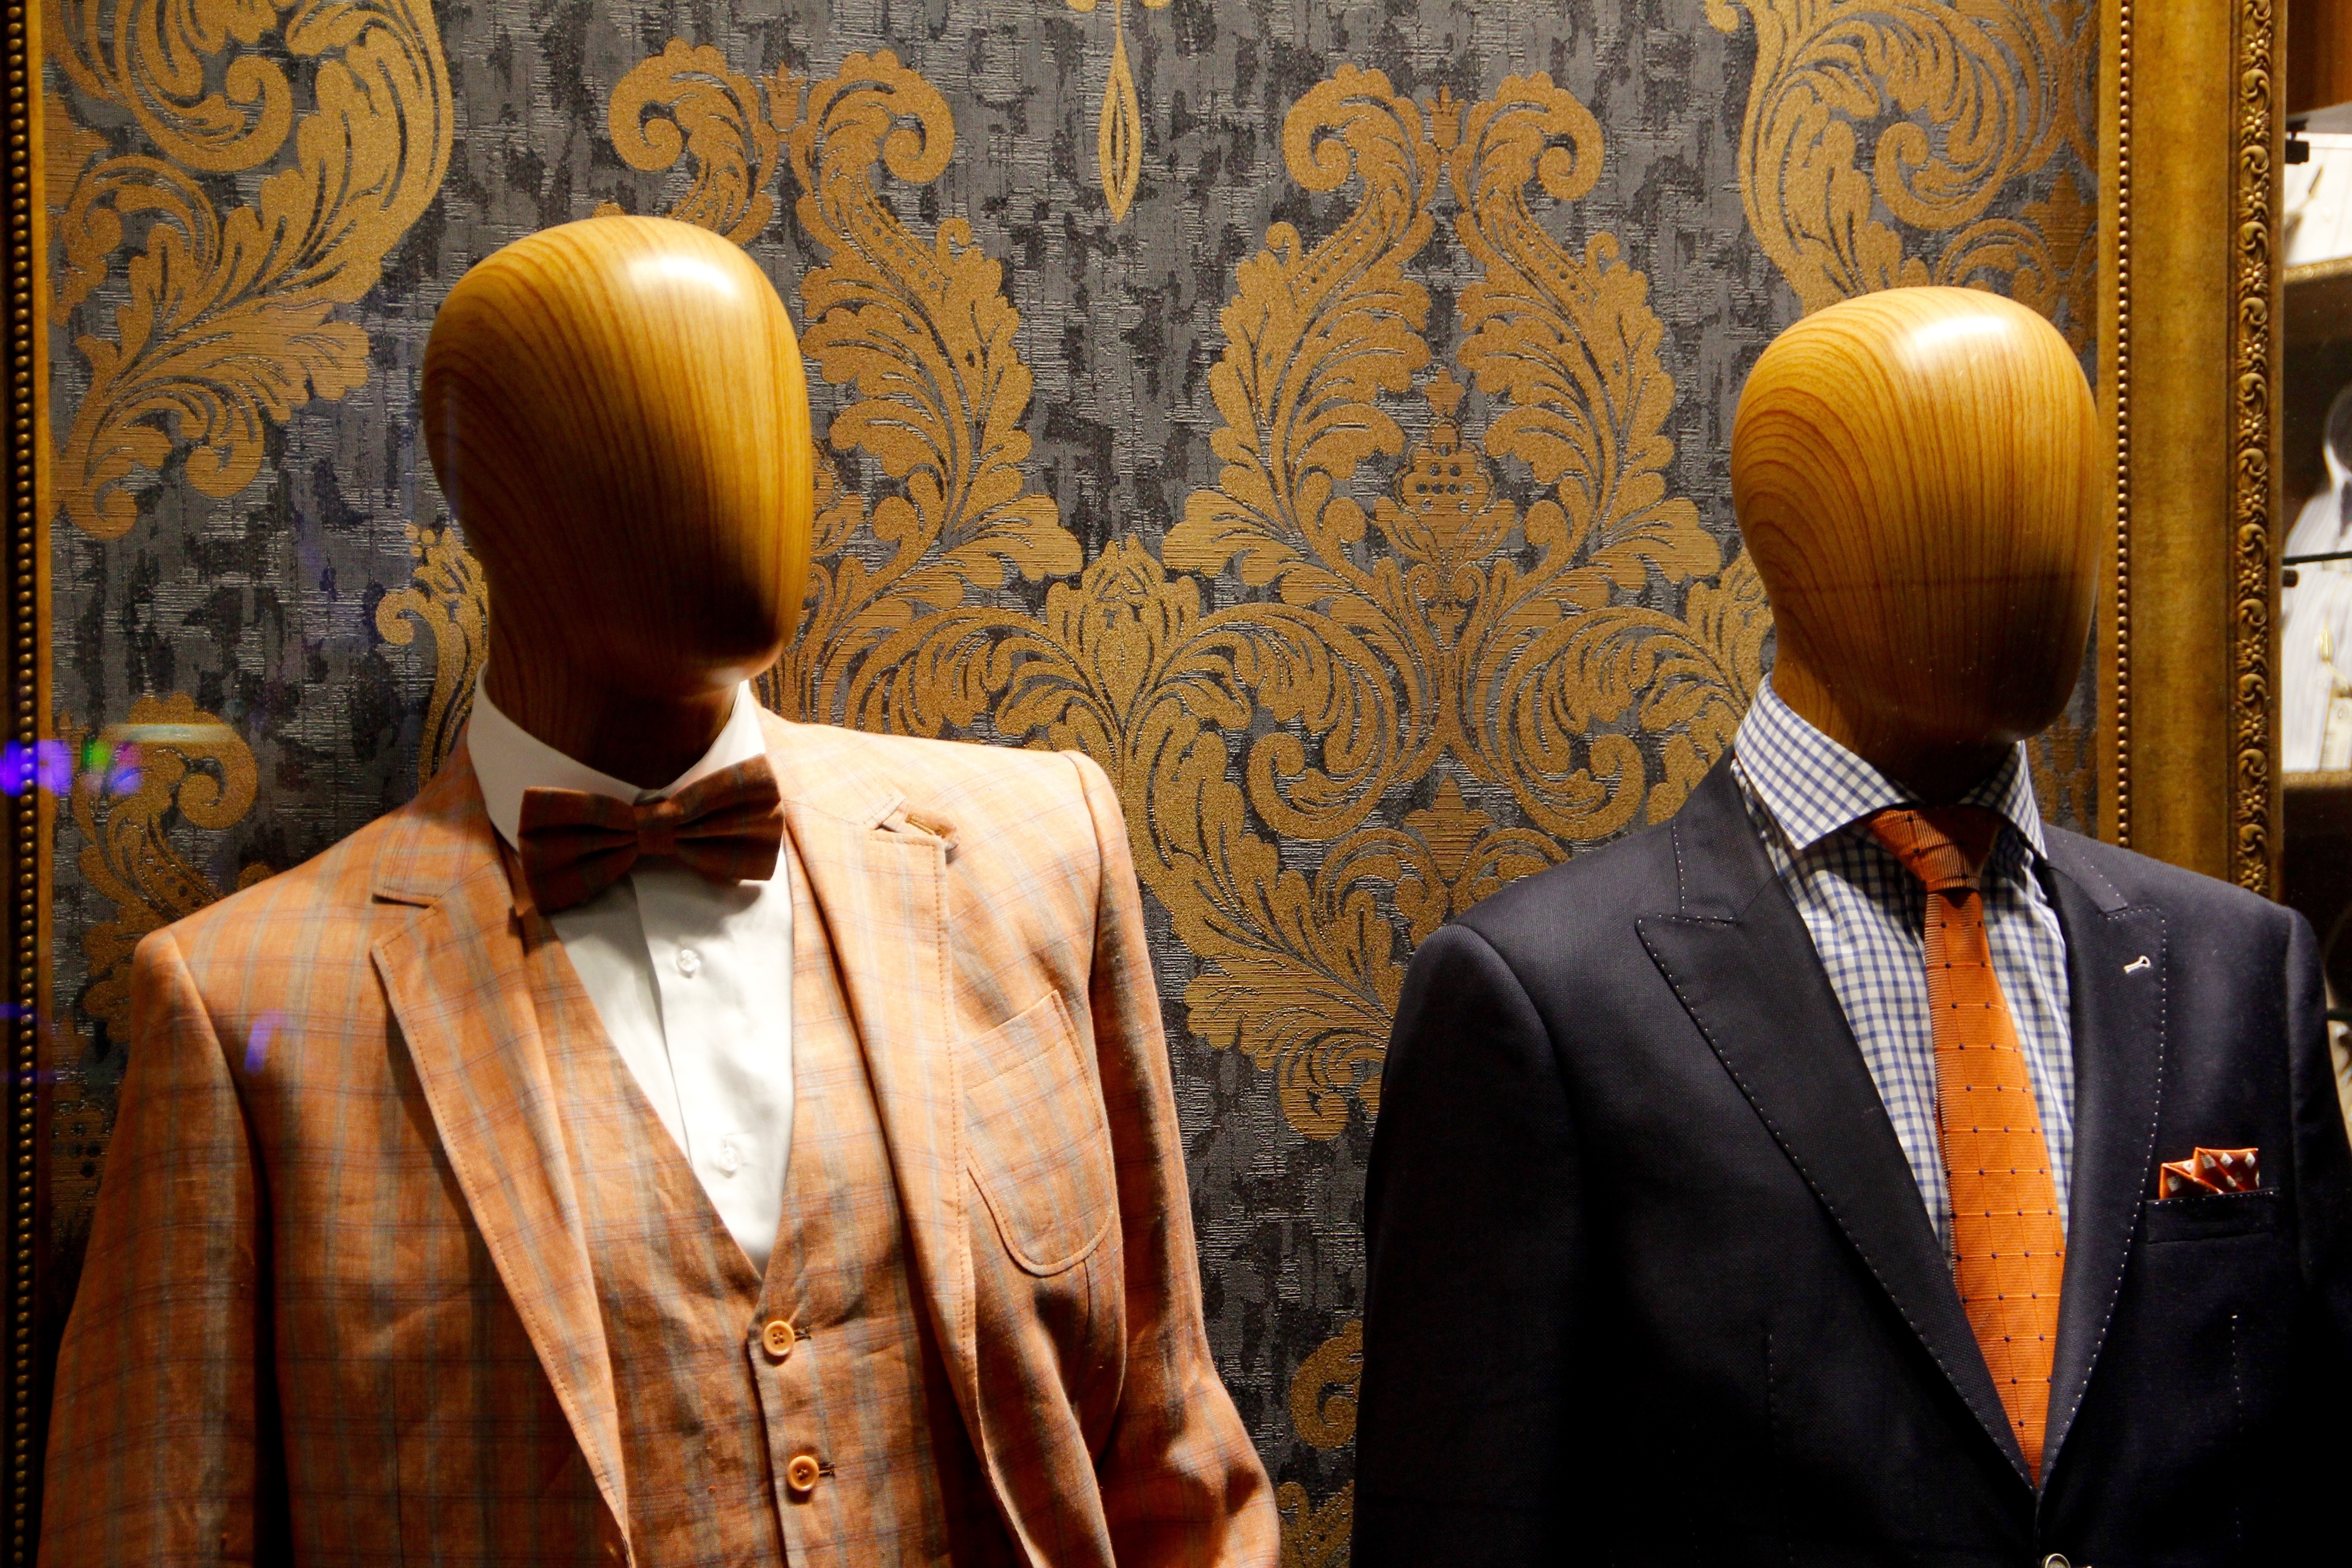
man, person, window, fashion, men, art, temple, dolls, display dummy, stylish, fashionable, bald head